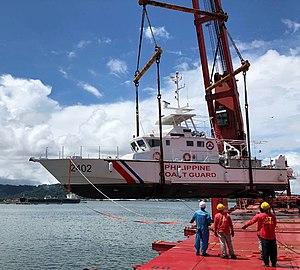
La classe Boracay est une série de quatre patrouilleurs construite par le chantier naval OCEA, Les Sables-d'Olonne en France sur la base du Ocea FPB 72 pour la Garde côtière philippine. Les bateaux de patrouille de classe Boracay sont officiellement classés comme bateaux de patrouille rapides.